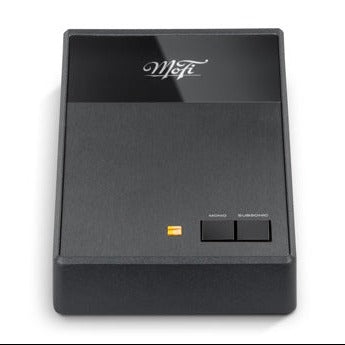
MOBILE FIDELITY STUDIOPHONO PHONO STAGE
Add to shopping cart is not available for all Mobile Fidelity Products, Please call or email us to place your orders. StudioPhono replicates the wide bandwidth transparency Mobile Fidelity Sound Lab mastering engineers demand. Tim De Paravicini, the designer responsible for the Mobile Fidelity Gain2™ Ultra Analog cutting system, assisted with the internal circuitry to ensure your analog system at home faithfully reproduces the music buried in the grooves of your LPs. FEATURES: • Selectable gain for MM or MC 40dB, 46dB, 60dB, 66dB • Adjustable loading 75Ω - 47kΩ • Switchable Mono mode • Subsonic filter • External power supply SPECIFICATIONS: Gain: Adjustable from 40dB - 66dB THD: < .01% (MM) / < .012% (MC) Load Impedance (MM): 47,000 Ohms Load Impedance (MC): 75, 100, 500, 1k, 10k, 47k Ohms Input Capacitance: 100pF DOCUMENTATIONS: Mobile Fidelity UltraPhono Manual Cartridge Loading Options Mobile Fidelity Phonostage Brochure
Brand: Mobile Fidelity
Category: Electronics > Audio > Audio Components > Signal Processors > Phono Preamps